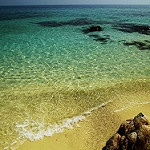
Scene: Outdoor